Jean-Kévin Duverne

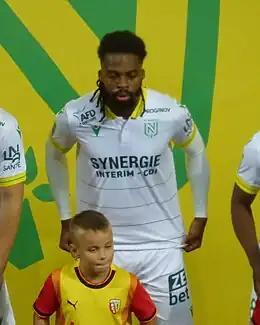
Duverne in 2023

Jean-Kévin Duverne (born 12 July 1997) is a professional footballer who plays as a right-back for Belgian Pro League club Kortrijk on loan from Nantes. Born in France, he plays for the Haiti national team.